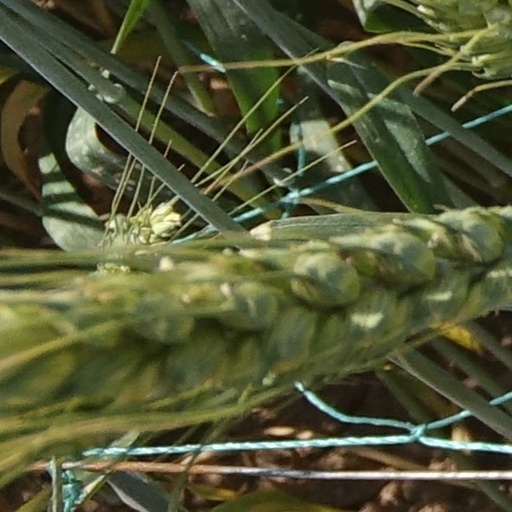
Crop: wheat